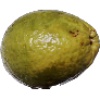
Label: guava